Virginia

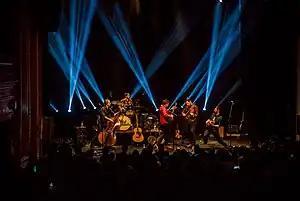
Five male musicians perform on stage in front of a standing audience, behind them a dozen lights project blue lines upward.

The largest minority group in Virginia are Blacks and African Americans, about one-fifth of the population. Virginia was a major destination of the Atlantic slave trade. The Igbo ethnic group of what is now southern Nigeria were the largest African group among slaves in Virginia. Blacks in Virginia also have more European ancestry than those in other southern states, and DNA analysis shows many have asymmetrical male and female ancestry from before the Civil War, evidence of European fathers and African or Native American mothers. Though the Black population was reduced by the Great Migration to northern industrial cities in the first half of the 20th century, since 1965 there has been a reverse migration of Blacks returning south. The Commonwealth has the highest number of Black-white interracial marriages in the US, and 8.2% of Virginians describe themselves as multiracial.